Richard H. Alvey

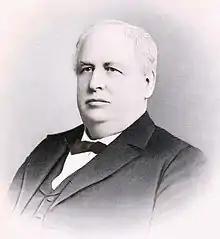

Richard Henry Alvey (March 26, 1826 – September 14, 1906), frequently known as R. H. Alvey, was an American jurist who served as chief judge of the supreme court of the State of Maryland, the Maryland Court of Appeals and subsequently served as the chief justice of the Court of Appeals of the District of Columbia.